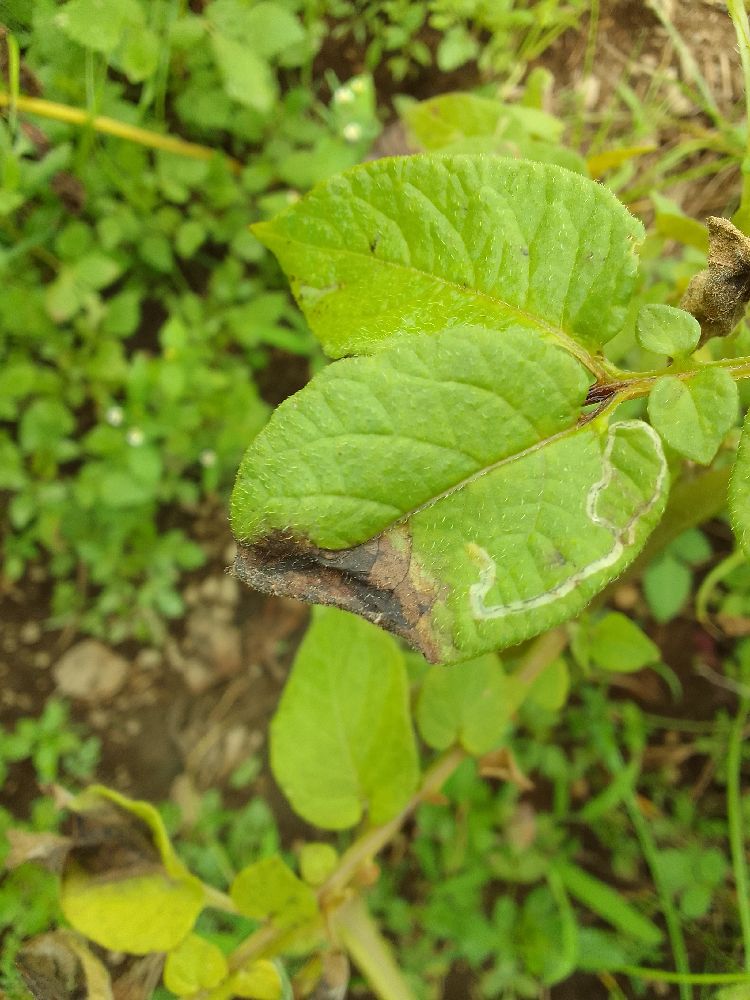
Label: Late blight